Moortown, Leeds

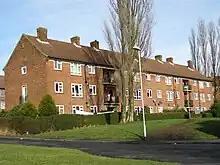
Flats on the Lingfield estate viewed from King Lane

To the north of the ring road and east of King Lane is the Lingfield Estate comprising mainly semi-detached tenant properties and council flats.